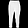
Label: Trouser